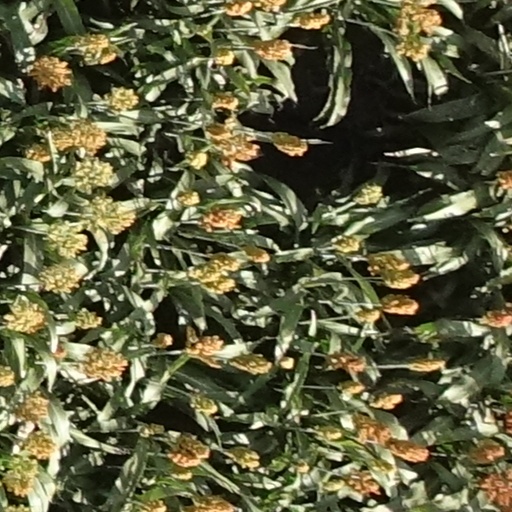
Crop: sorghum